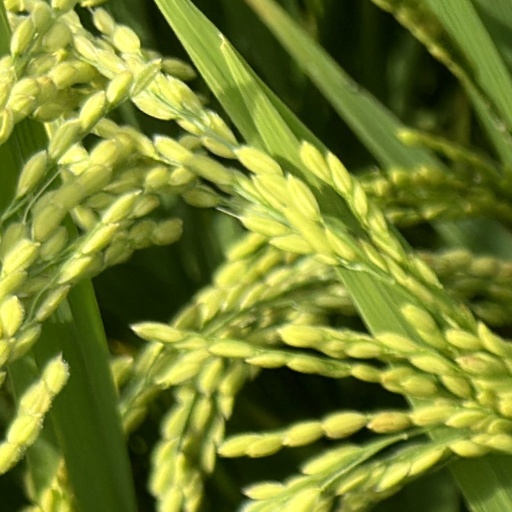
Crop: rice